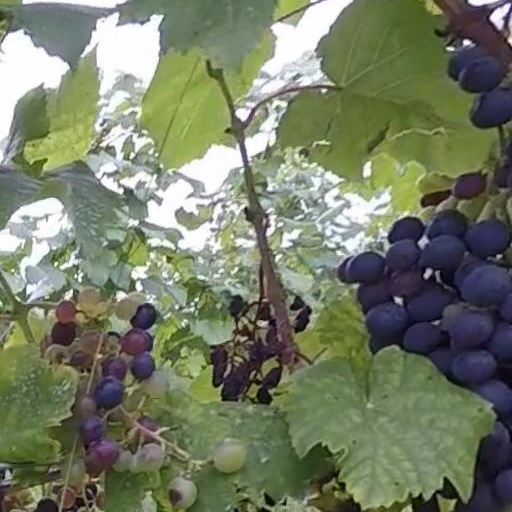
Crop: grape